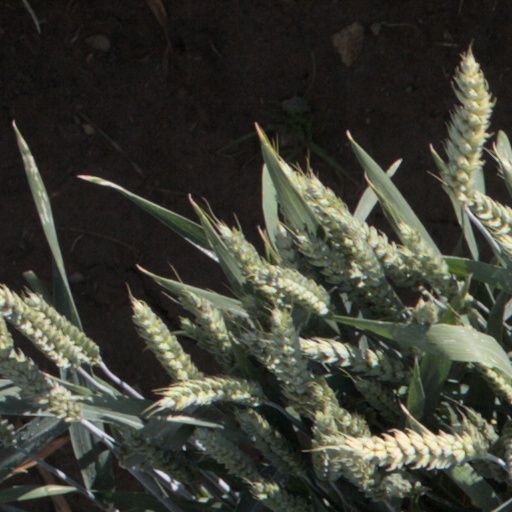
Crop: wheat